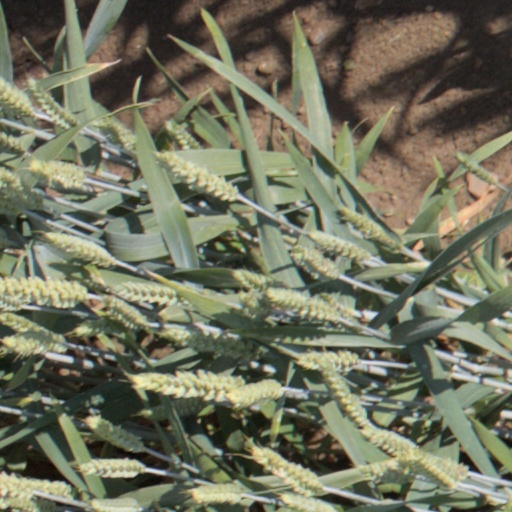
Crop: wheat